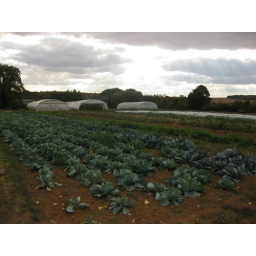
From almost the back. Those are cabbages and brussels in the foreground and plastic green houses al fondo.